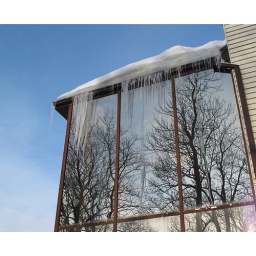
Reflected trees and icicles on a building in Lithuania.